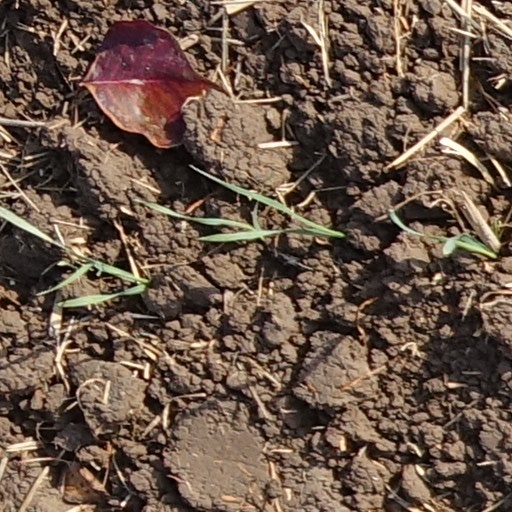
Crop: wheat